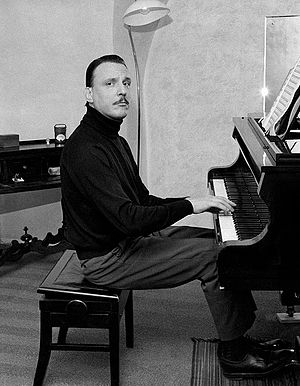
Arturo Benedetti Michelangeli
Arturo Benedetti Michelangeli var en italiensk pianist.